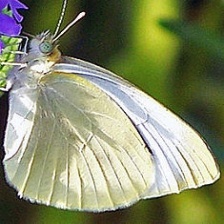
Species: CABBAGE WHITE
Butterfly family (ImageNet category): cabbage_butterfly